Updraft carburetor

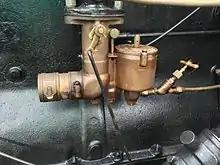
Updraft carburettor fitted to the engine of a 1923 Nash automobile

An updraft carburetor is a type of carburetor in which the air flows upward within the device. Other types are downdraft and sidedraft.